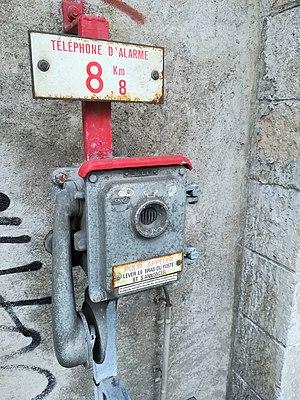
Téléphone d'alarme sur le quai de la gare de Meudon-Val-Fleury, département des Hauts-de-Seine, France.
La ligne C du RER d'Île-de-France, plus souvent simplement nommée RER C, est une ligne du réseau express régional d'Île-de-France qui traverse l'agglomération parisienne, avec de nombreux embranchements. Elle relie à l'ouest Pontoise, Versailles-Château-Rive-Gauche et Saint-Quentin-en-Yvelines d'une part, et au sud Massy - Palaiseau, Dourdan et Saint-Martin-d'Étampes, ainsi que Versailles-Chantiers par un tracé quasi circulaire, en passant par le cœur de Paris.